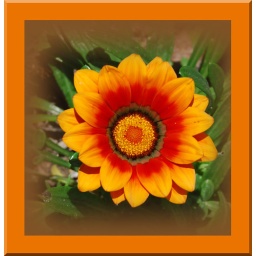
orange daisy in frame